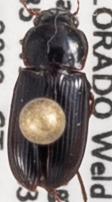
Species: Harpalus desertus
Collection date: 2022-06-22
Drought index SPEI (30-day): -0.998
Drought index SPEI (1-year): -1.466
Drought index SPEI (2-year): -1.45